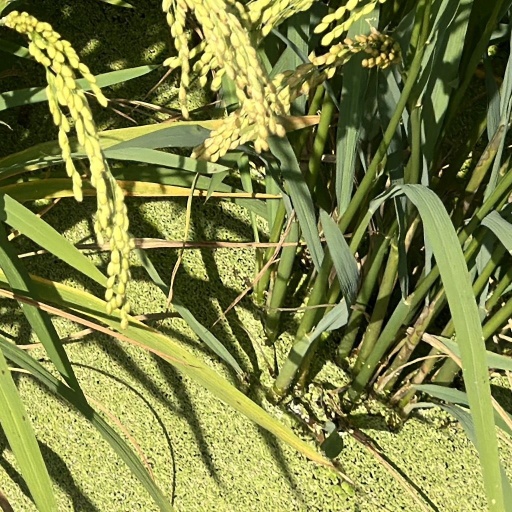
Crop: rice